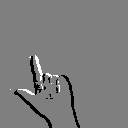
ASL letter: l